Jurassic Park (novel)

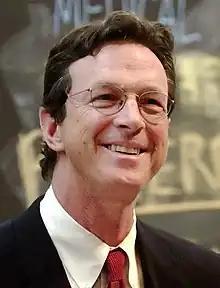
"Jurassic Park" was written by Michael Crichton, pictured in 2002

Crichton began working on the project in 1981, but soon set it aside because there "seemed to be an enormous mania about dinosaurs" at the time, and he was hesitant to "ride a current fashion". He eventually proceeded after concluding that the public's fascination with dinosaurs "was permanent." The novel began as a screenplay, completed by Crichton in 1983, about a graduate student who recreates a pterosaur. According to Crichton, "It was a very different story. It was about the person who did the cloning, operating alone and in secret. It just wasn't satisfactory." He said further, "I just waited to see if I could ever figure out how to make it work. It took quite a few years." He struggled, in part, to make the story believable from a scientific perspective.